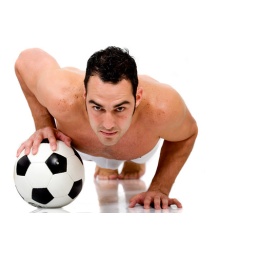
fit man doing pushups on a football ball over a white background